Blitz-class aviso

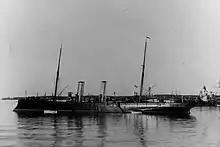
in port early in her career

As built, the -class avisos were armed with one K L/23 gun placed in a pivot mount atop the bow. The gun was supplied with 100 rounds of ammunition. The ships were also equipped with four 8.7 cm K L/23 guns in single mounts and one torpedo tube mounted in the bow above the waterline. In 1891 and 1892, the ships were rearmed with six 8.8 cm SK L/30 guns in single mounts; these were carried one on the bow, one on the stern, and two amidships on either broadside. They also received three 35 cm torpedo tubes, one in the bow and one on each broadside, all submerged in the hull. The ships did not carry any armor protection.